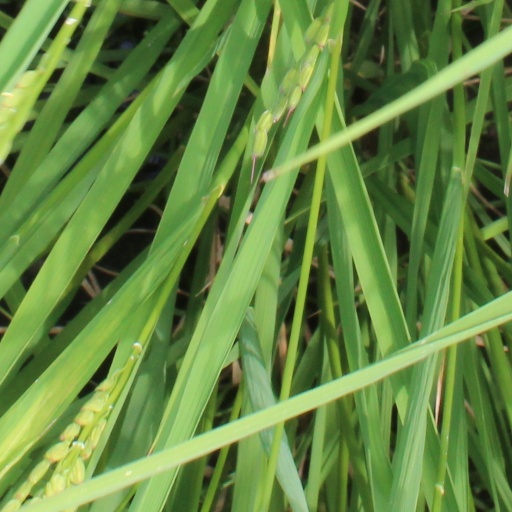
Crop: rice